Empire (H. Beam Piper book)

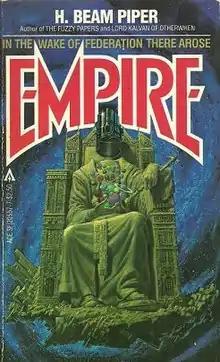
First edition, cover art by Michael Whelan.

Empire is a collection of short stories by American writer H. Beam Piper, edited by John F. Carr. The book was published in 1981 by Ace Books, and again in 1986. Most of these stories take place in his Terro-Human Future History, with the sole exception being "The Return".